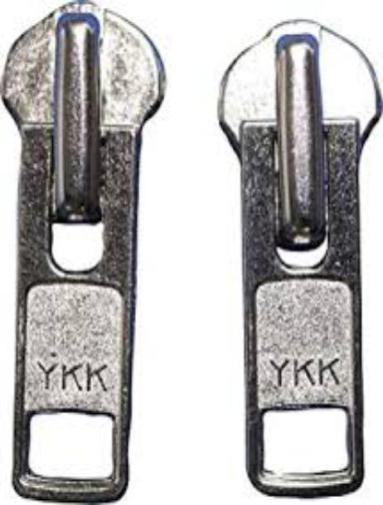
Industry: Necessities